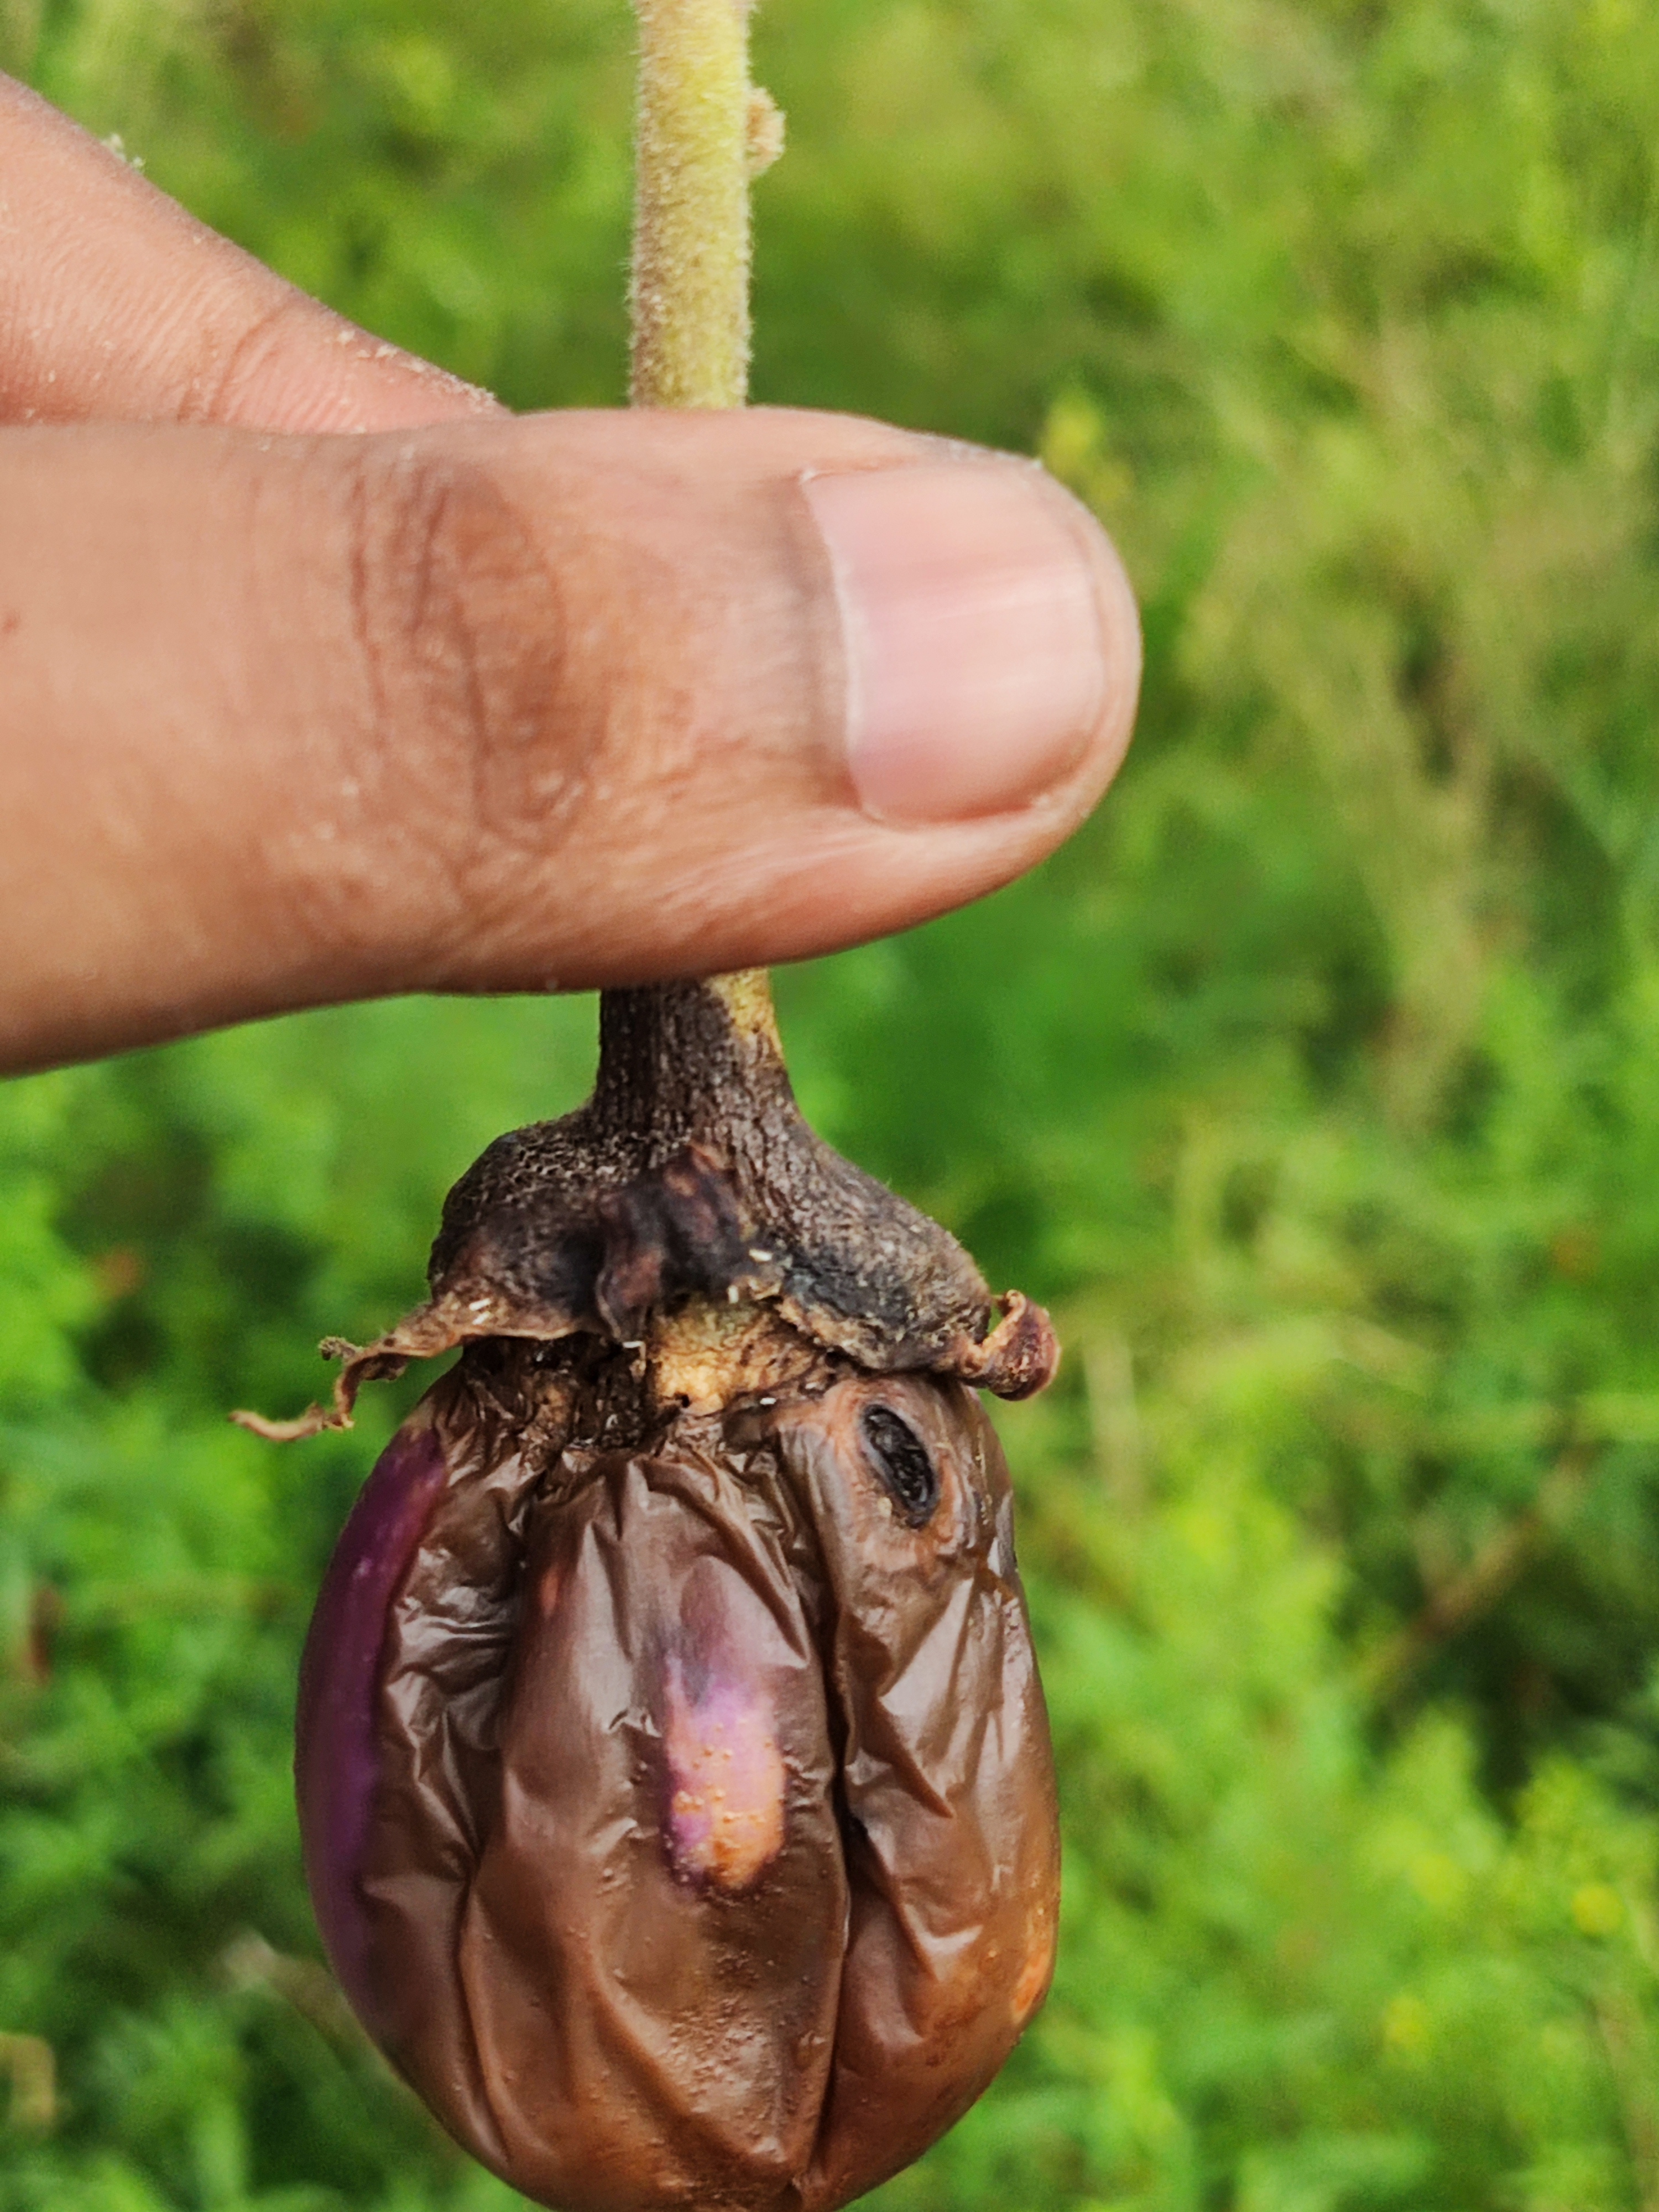
Label: Wet Rot